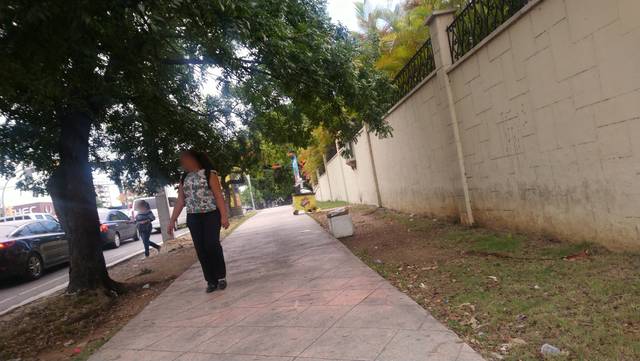
Region: Dominican Republic
Coordinates: 18.469, -69.911